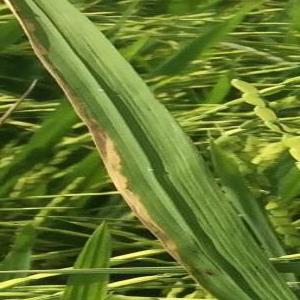
Disease: Bacterialblight